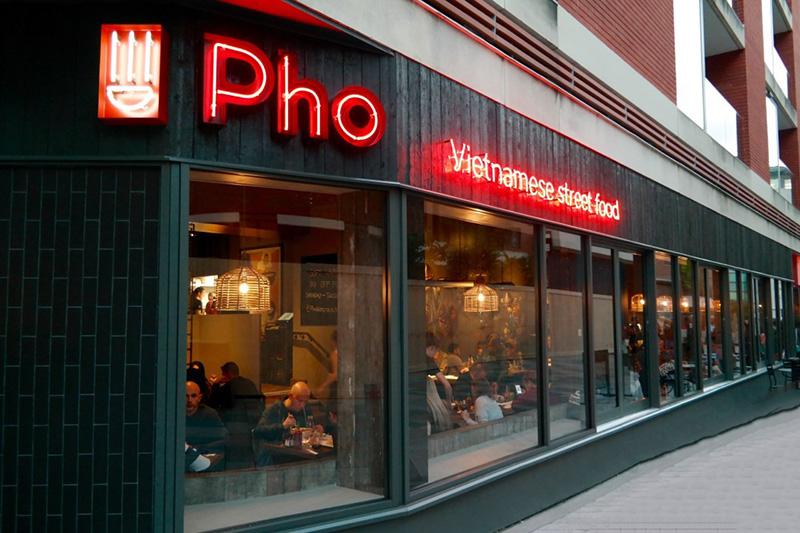
toàn bộ bề ngoài của cửa hàng là màu đen